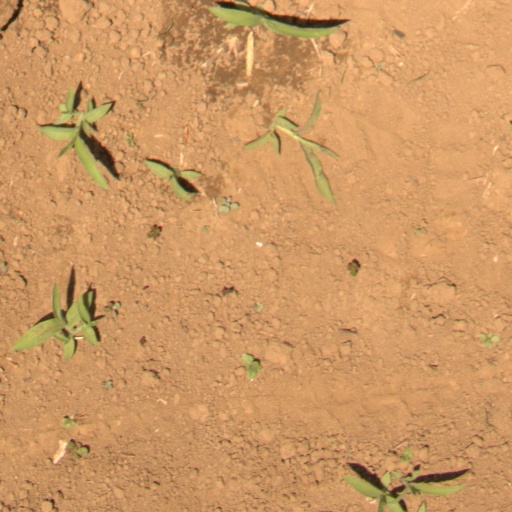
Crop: Jerusalem artichoke